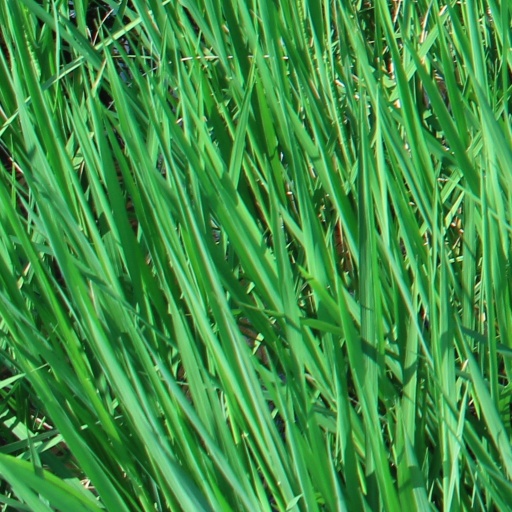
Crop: rice